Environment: real
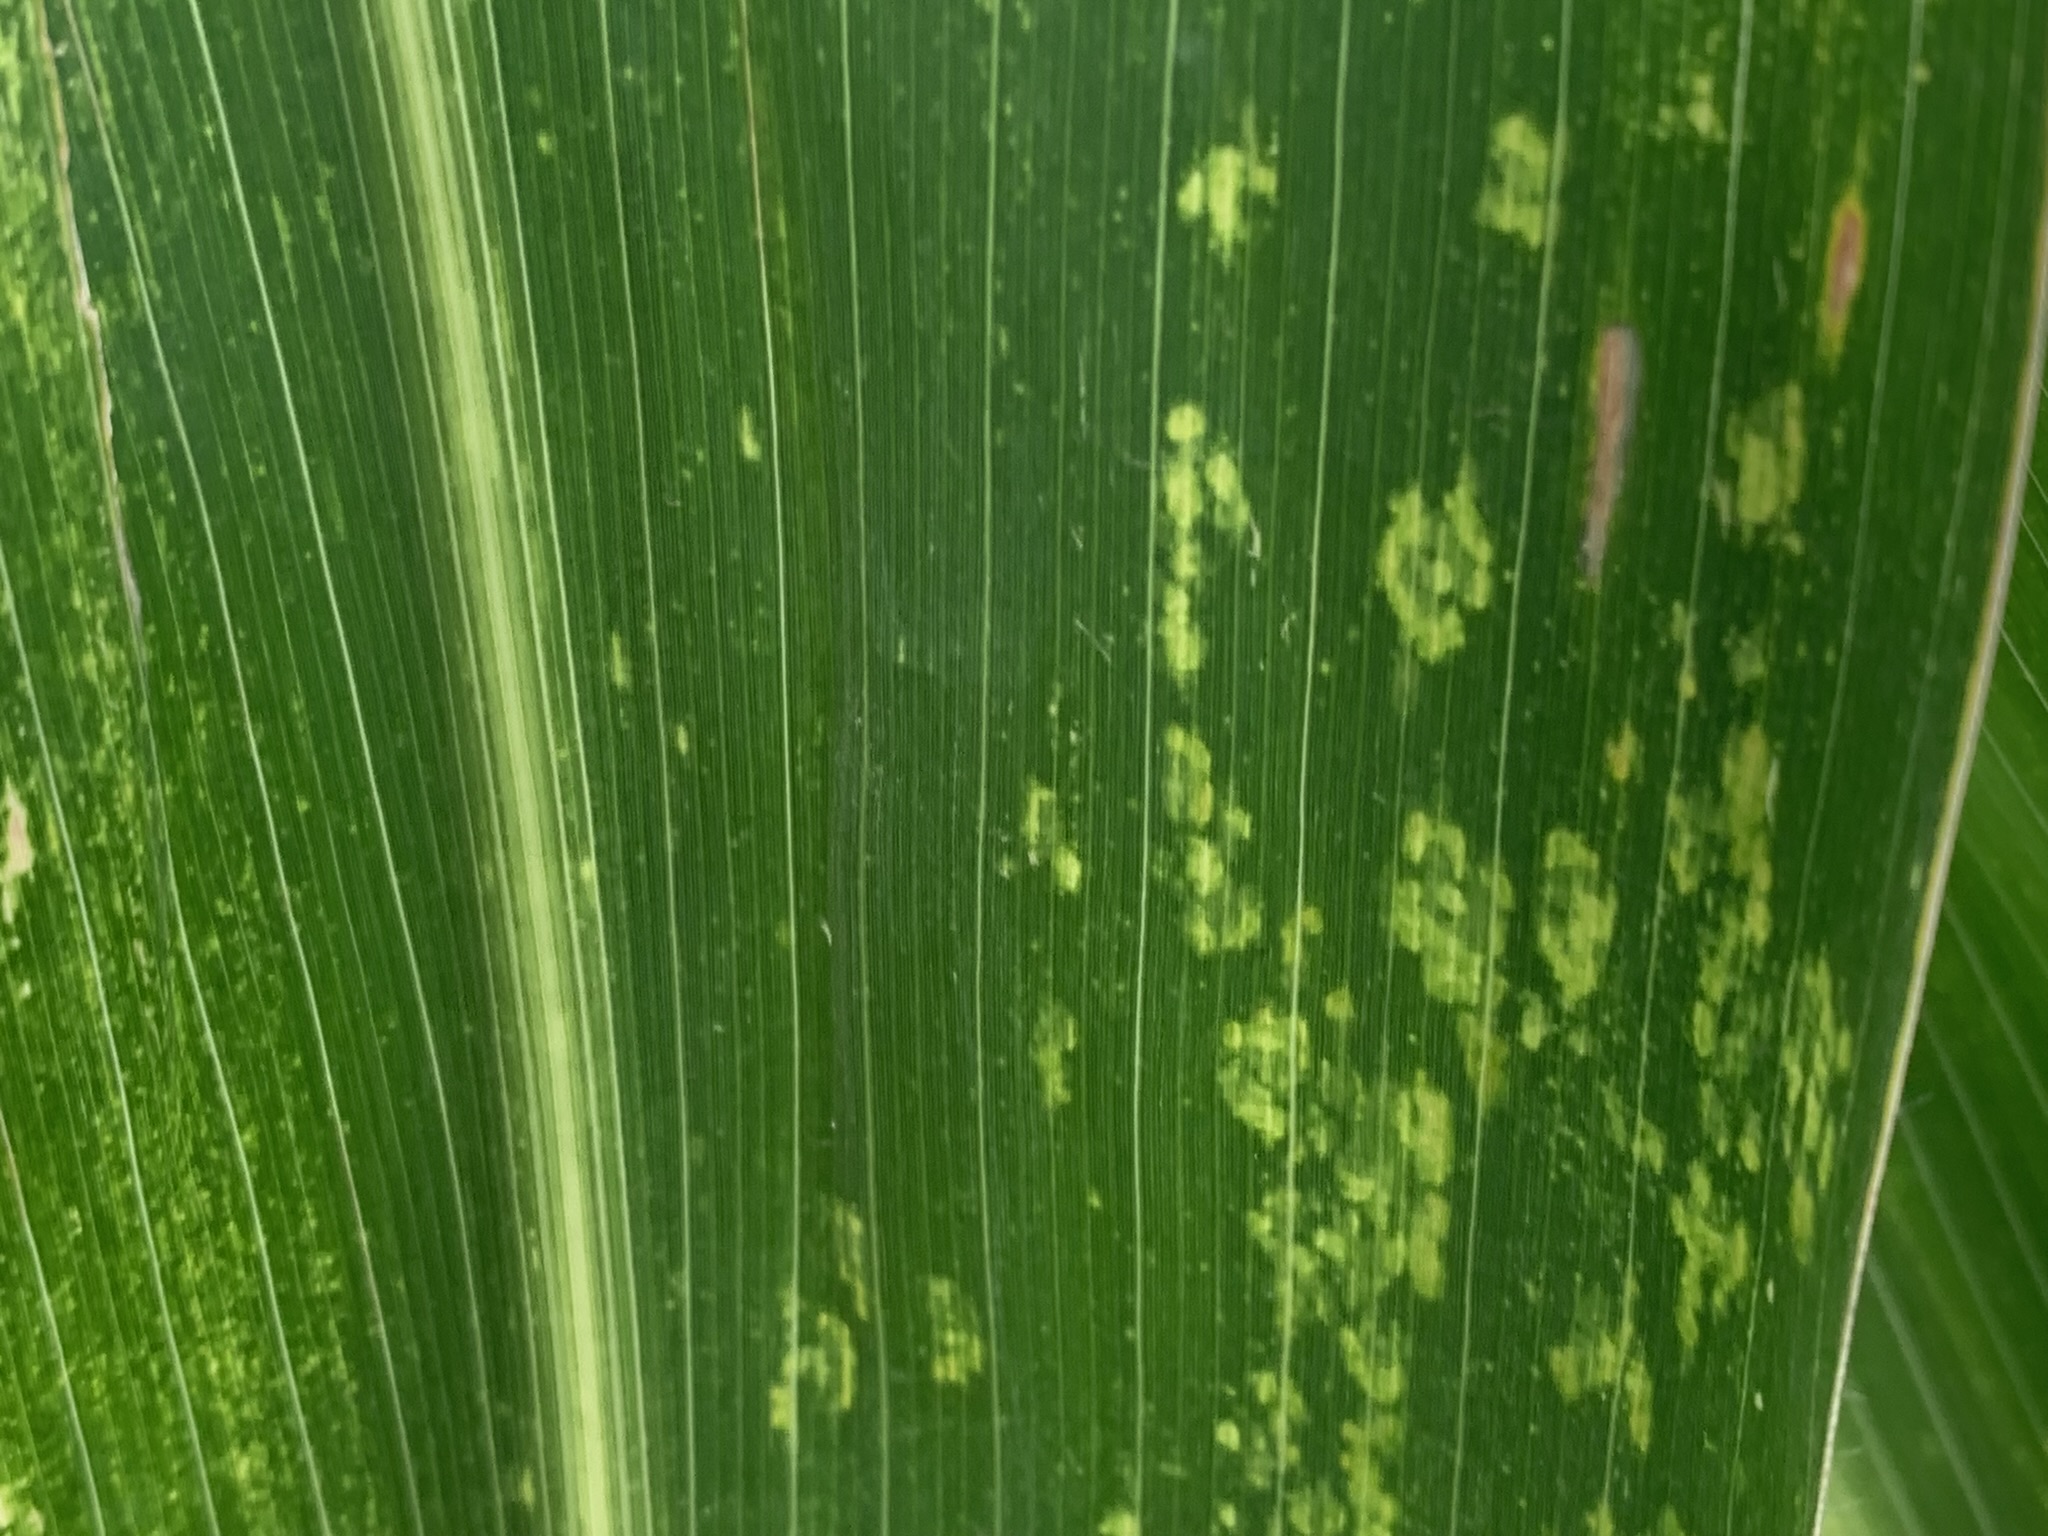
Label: lethal_necrosis